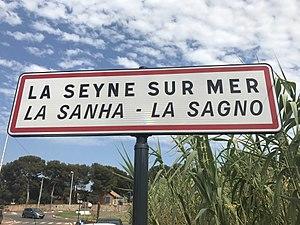
Panneau d'entrée dans La Seyne-sur-Mer.